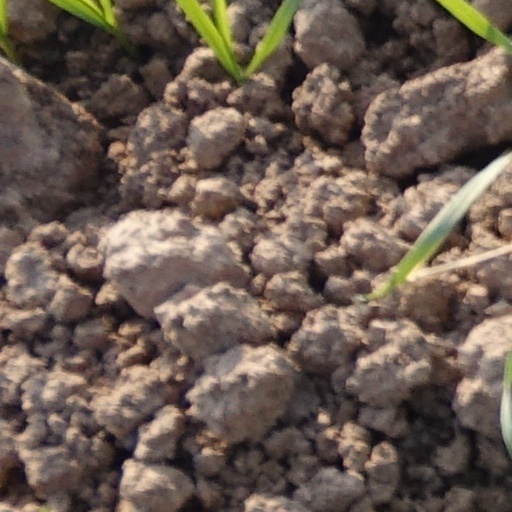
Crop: wheat